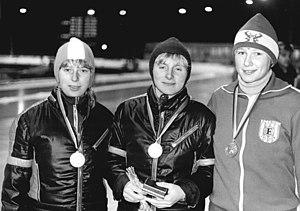
Sylvia Albrecht, née le 28 octobre 1962 à Berlin, est une patineuse de vitesse est-allemande.